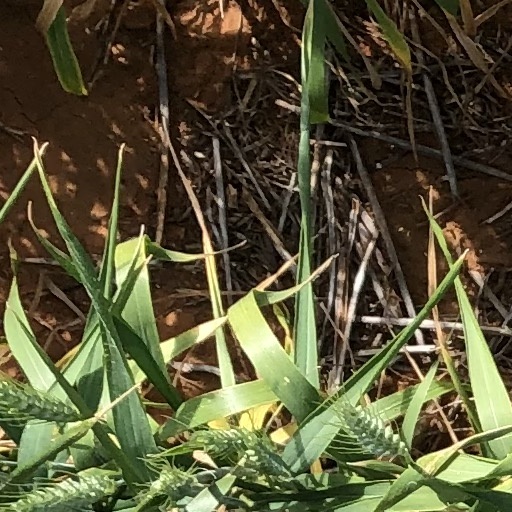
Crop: wheat